Proposed Melbourne tram extensions

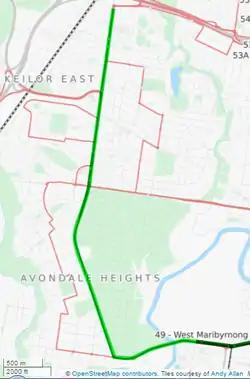
Map of a proposed route 57 extension.

In the lead up to the 2014 state election, the Greens proposed extending route 57 for 5.5 km from its current terminus in Maribyrnong along Canning Street and Milleara Road before reaching a new terminus at the Keilor East shopping precinct. In 2018, the Rail Futures Institute called for a similar extension of the route to Lower Avondale Heights.